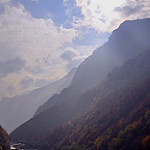
Scene: Outdoor